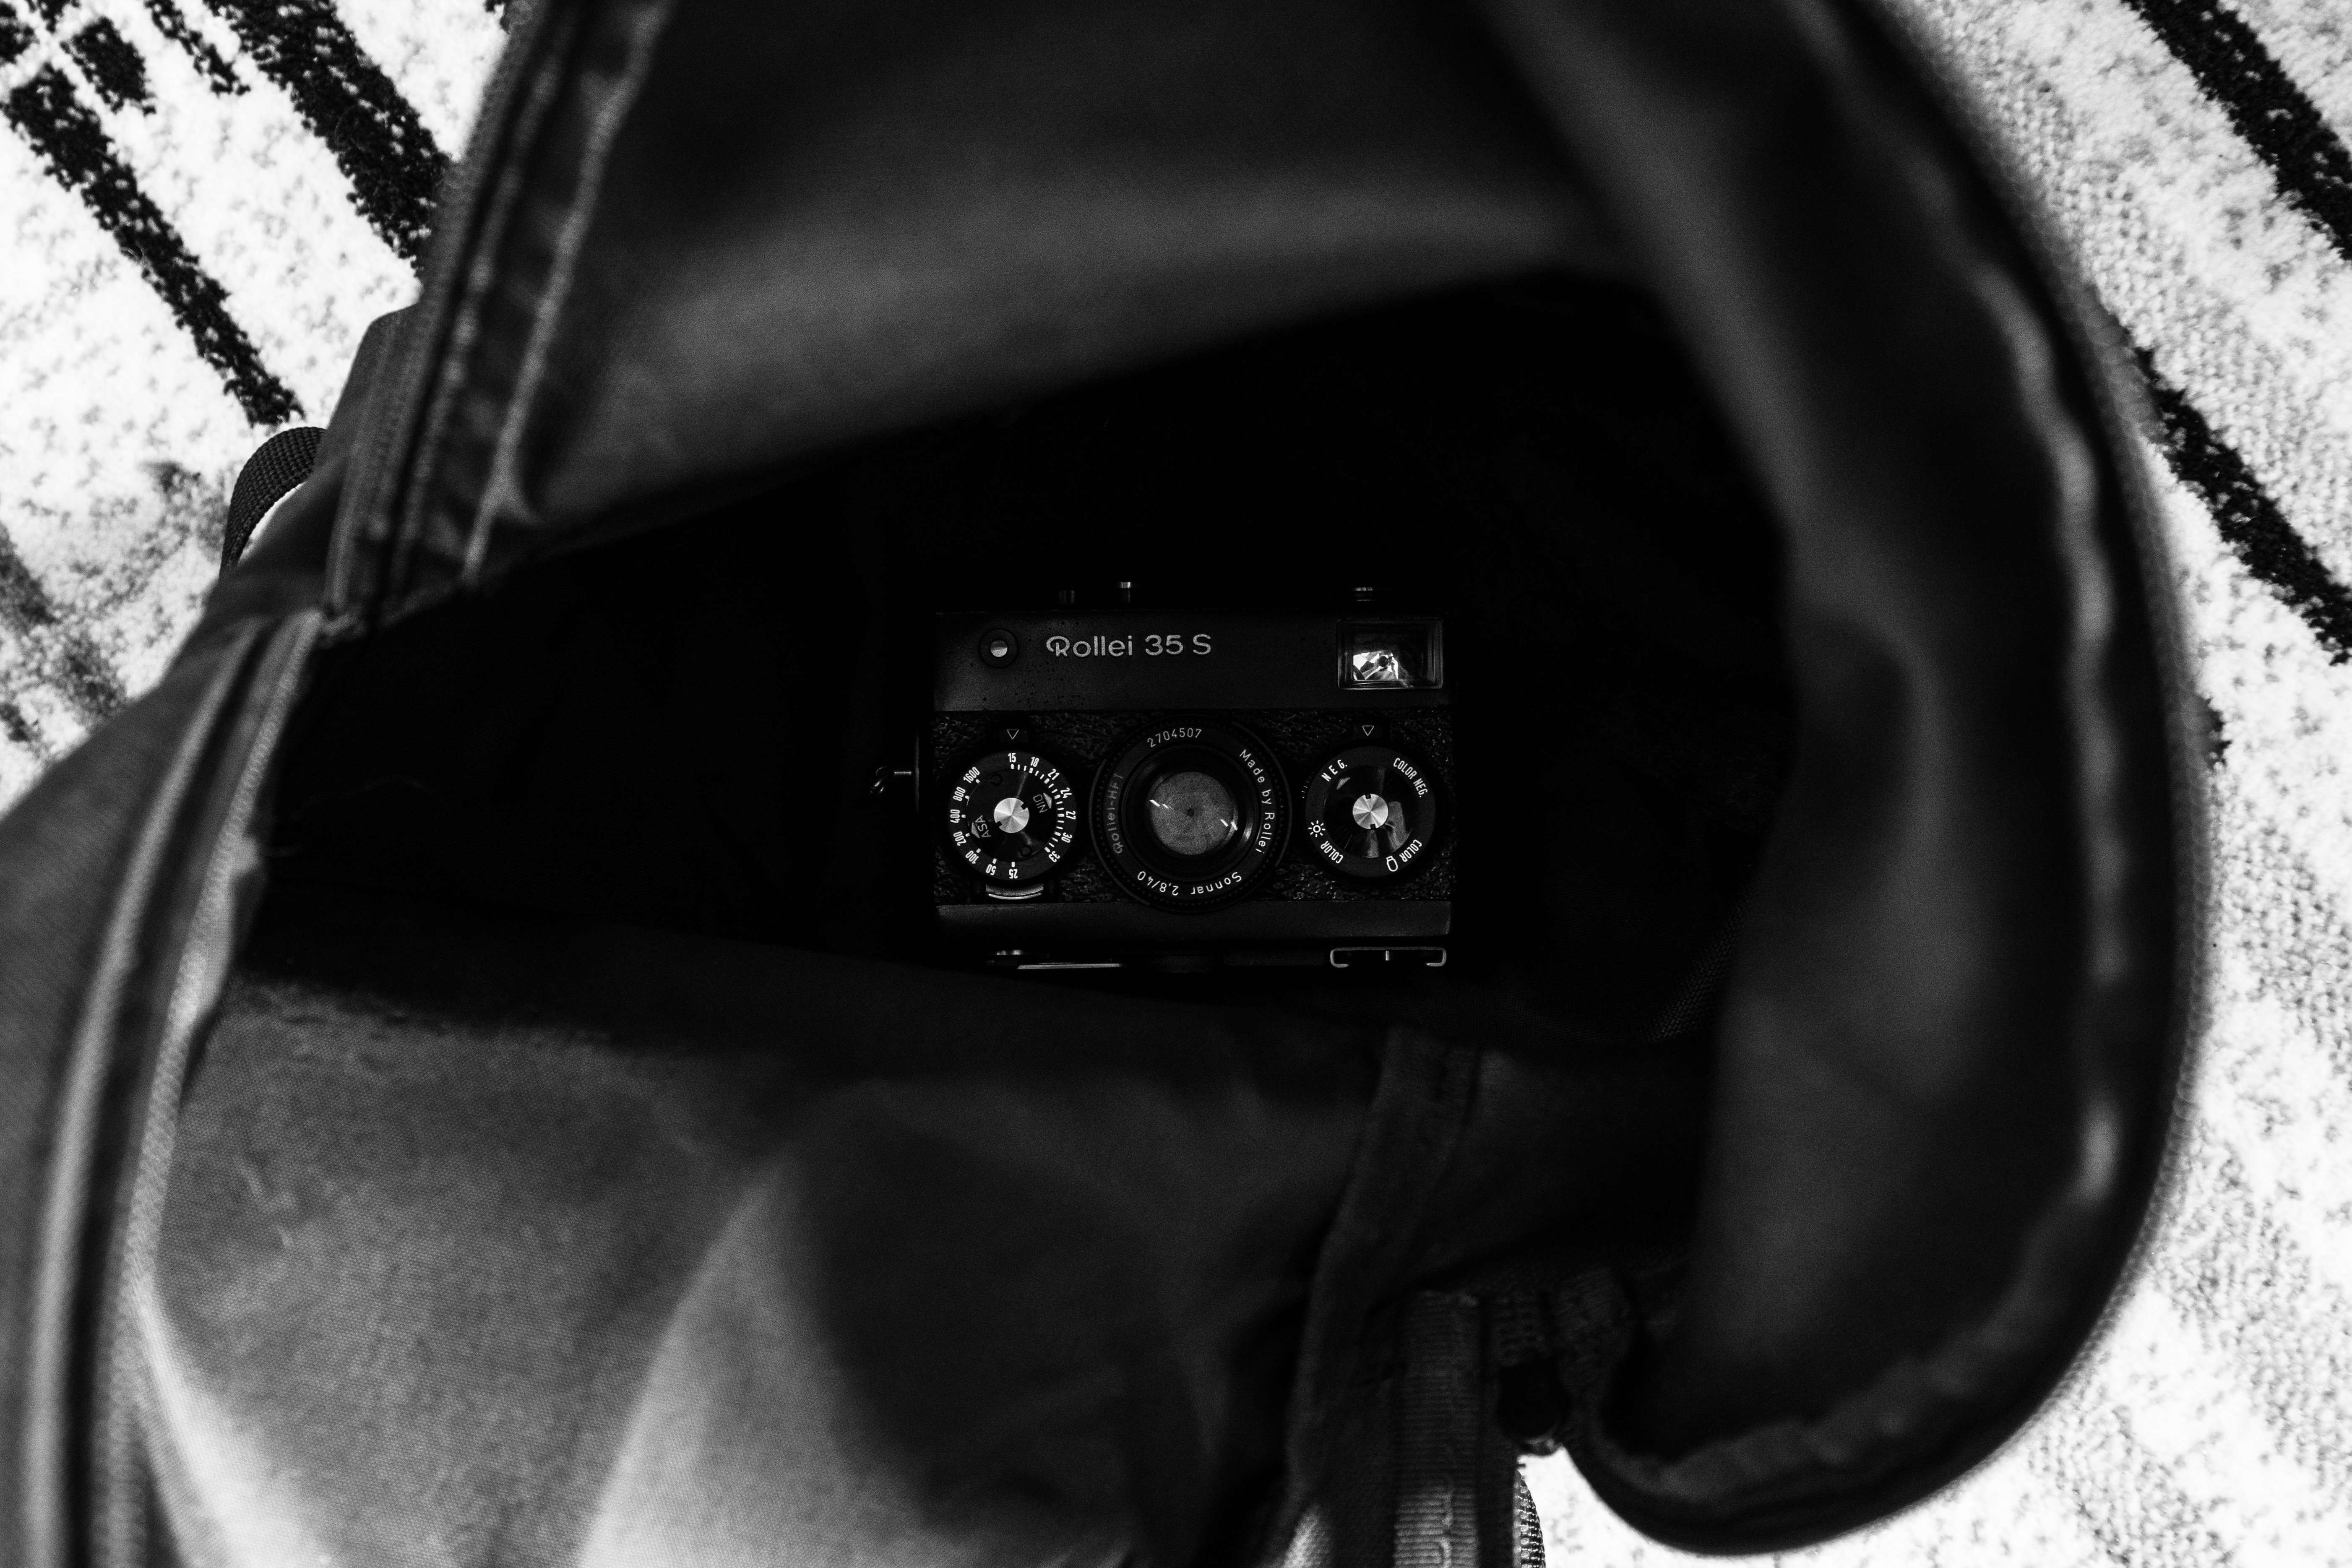
black and white, white, leather, photography, wheel, clothing, black, monochrome, tire, close up, footwear, monochrome photography, automotive tire